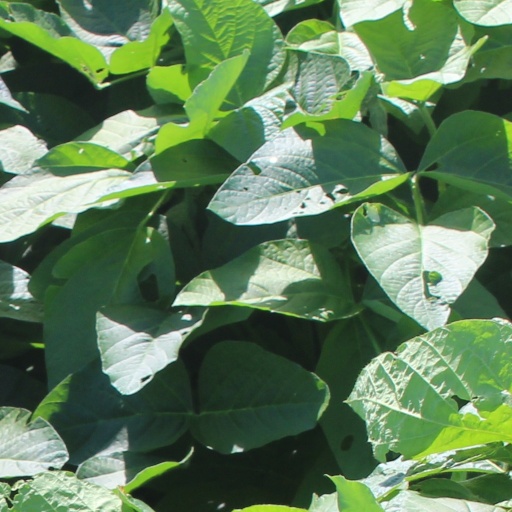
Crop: soybean